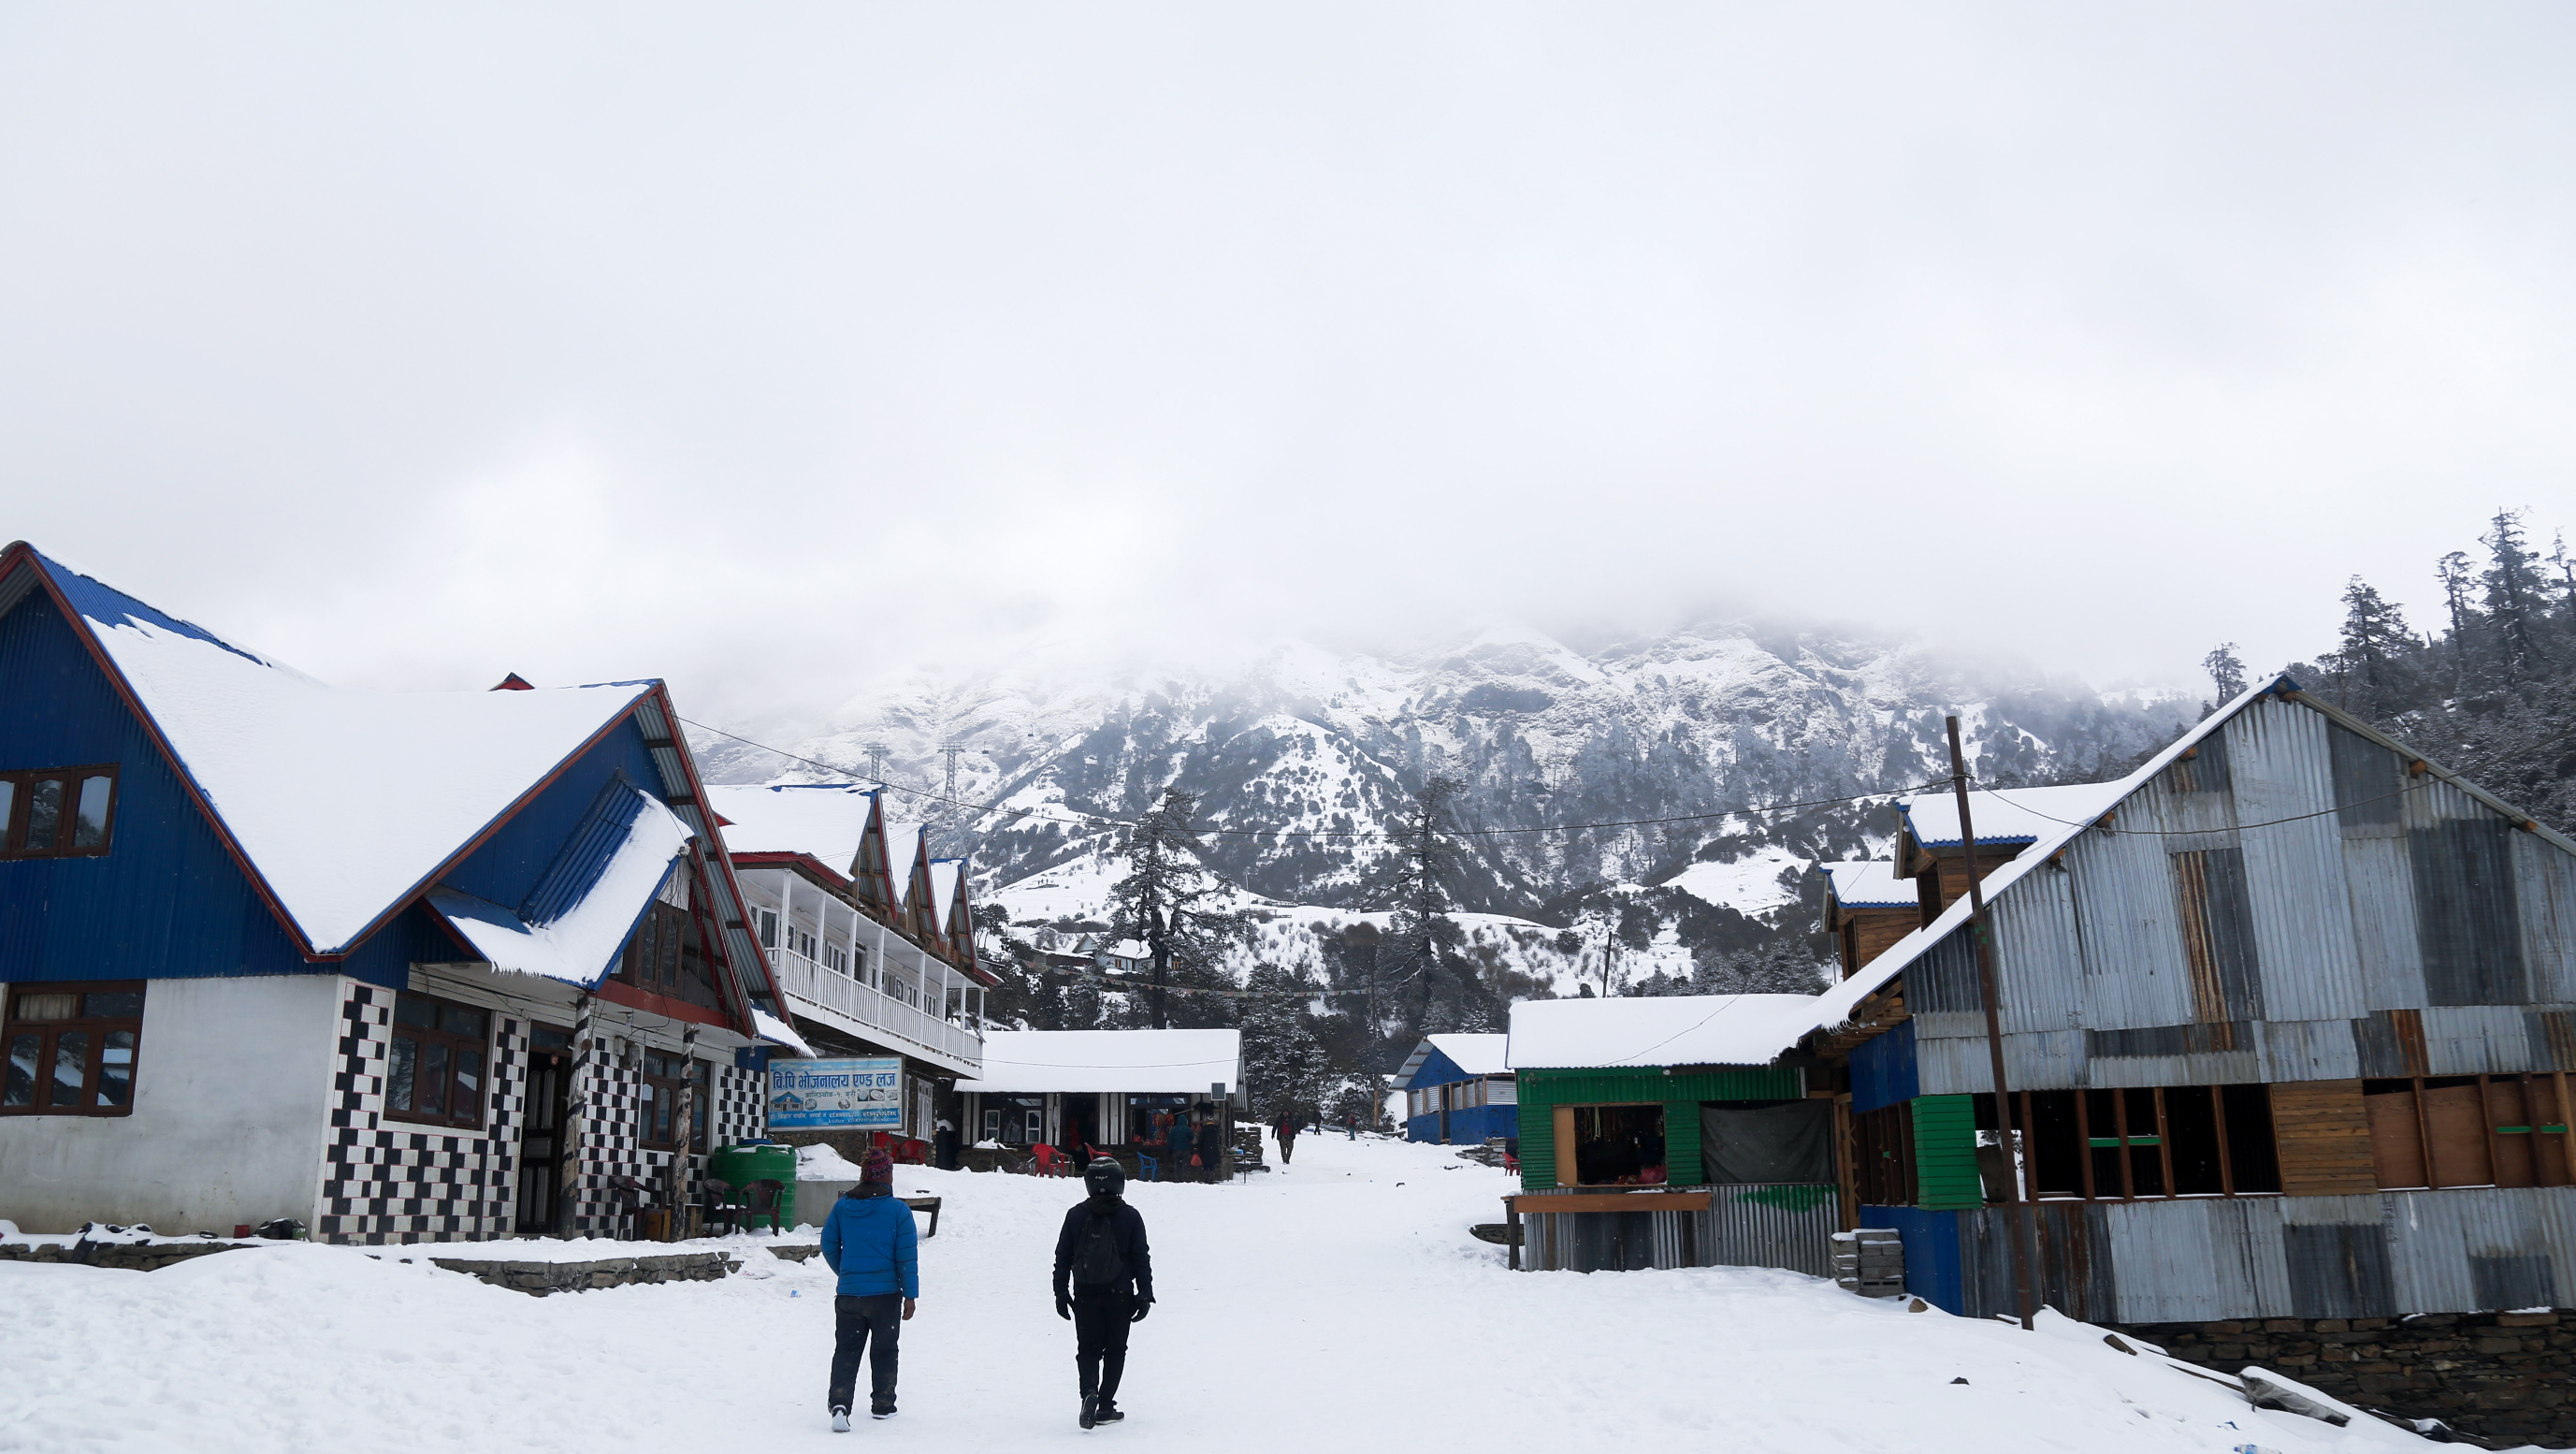
snow, winter, hill station, mountain range, mountain, alps, town, sky, ski resort, cloud, geological phenomenon, house, freezing, vacation, recreation, slope, tree, ice, piste, roof, ski, village, home, tourism, winter sport, glacial landform, skiing, valley, building